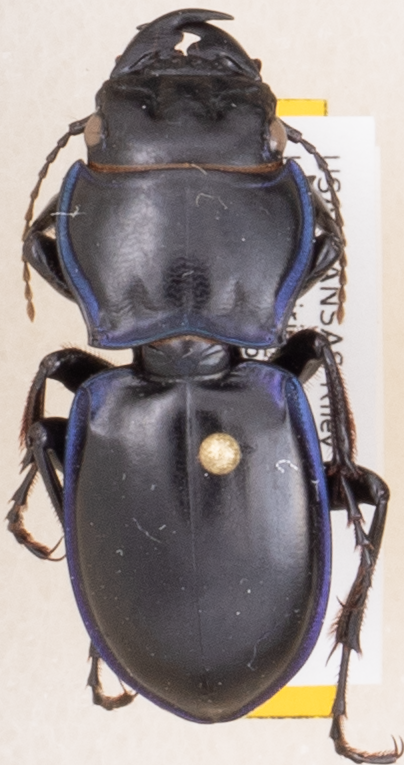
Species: Pasimachus elongatus
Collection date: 2018-07-30
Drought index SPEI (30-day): -0.404
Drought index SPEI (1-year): -1.77
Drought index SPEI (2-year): -0.9